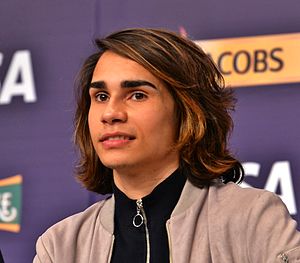
Isaiah Firebrace
Isaiah Firebrace, også kendt som Isaiah, er en australsk sanger, der repræsenterede Australien ved Eurovision Song Contest 2017 med sangen "Don't Come Easy" og opnåede en 9. plads. Han deltog også i sæson 8 af det australske udgave af X Factor, hvor han vandt.